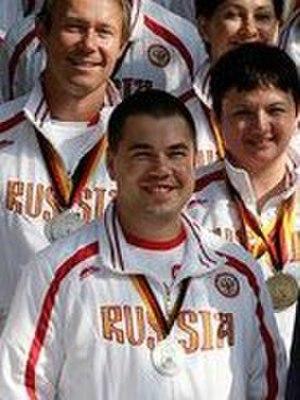
Alekseï Aleksandrovitch Alipov, né le 7 août 1975 à Moscou, est un tireur sportif russe.